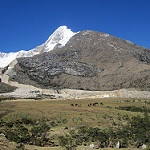
Scene: Outdoor